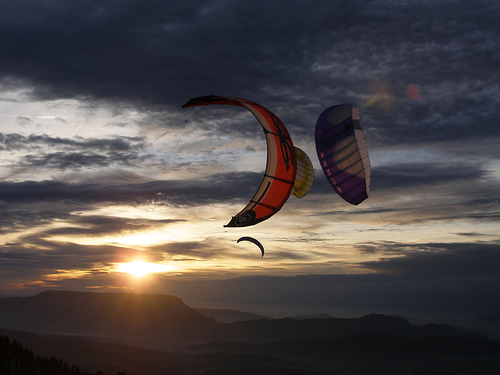
question: 今は、いつ頃ですか？
answer: 明るいので、昼間

question: 空は、どんな天気ですか？
answer: 曇っている

question: 太陽の下に、どんな物が見えますか？
answer: 山

question: 画像の左下に、どんな物が見えますか？
answer: 雑木林

question: 空に、どんな物がありますか？
answer: 凧

question: 凧は、いくつありますか？
answer: ４つ

question: 一番右側の凧は、何色ですか？
answer: 紫色

question: オレンジ色の凧は、いくつありますか？
answer: １つ